Vladimir Kiriyenko

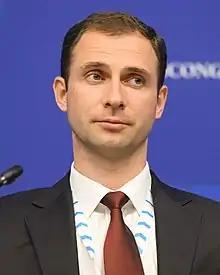
Kiriyenko in 2022

Vladimir Sergeevich Kiriyenko (born 27 May 1983) is a Russian business executive and media manager who is the CEO of VK, a popular Russian social networking service. He previously served as vice president of Rostelecom, one of Russia's leading long-distance telephone providers. Kiriyenko is the son of Kremlin official Sergey Kiriyenko.